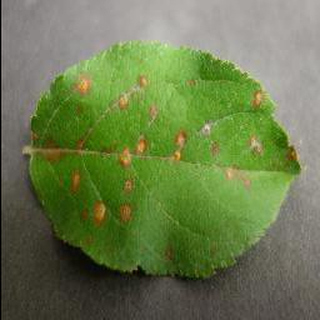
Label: apple_cedar_apple_rust